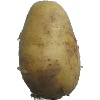
Label: white_potato